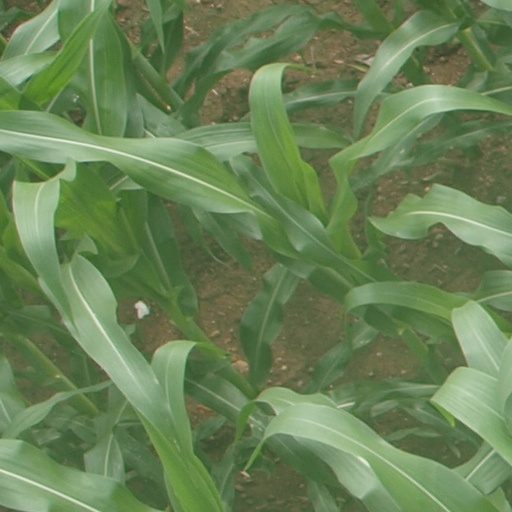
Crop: maize; corn